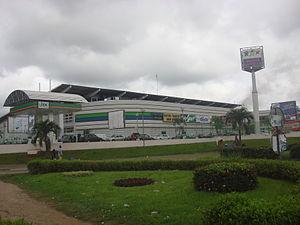
Supermarché Sococé en bordure du Boulevard Latrille à Cocody les deux plateaux à Abidjan, Côte d'Ivoire
Prosuma est une société anonyme ivoirienne créée en 1966. Il fait figure de leader sur le marché ivoirien de la grande distribution, et compte en Côte d'Ivoire plusieurs enseignes, avec principalement des magasins de proximité situés dans la ville d'Abidjan et à l'intérieur de ce pays. Le siège social est situé dans la commune du Plateau, à Abidjan en Côte d'Ivoire.